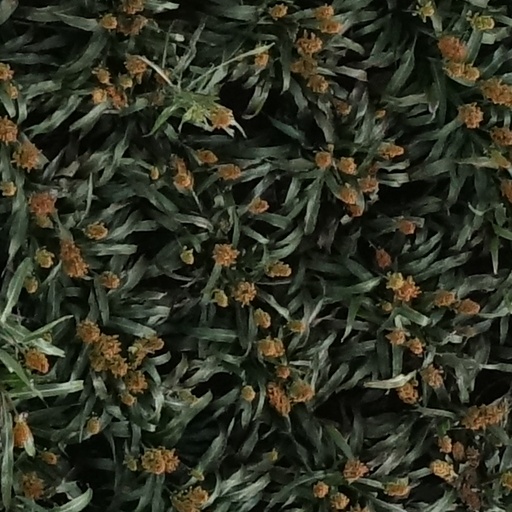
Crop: sorghum